Neo-Jacobite Revival

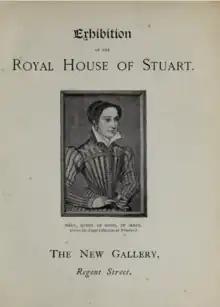
Catalogue for the 1899 Exhibition of the Royal House of Stuart

In 1889, the New Gallery in London put on a major exhibition of works related to the House of Stuart. Queen Victoria lent a number of items to the exhibition, as did the wife of her son Prince Leopold, Duke of Albany; Jacobite families from England and Scotland donated items. The exhibition was hugely popular and provoked a widespread new interest in the Stuart monarchs. The exhibition itself showed some distinctive Jacobite tendencies, as Guthrie points out in his book:It is clear that the point of the whole exhibition in the New Gallery ... was a Stuart restoration and to bring the Jacobite fact and the modern succession to the Stuart claim to the attention of the British public.